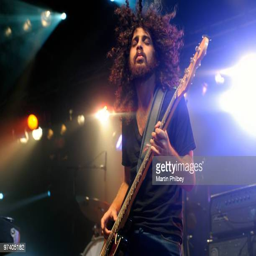
hard rock artist performs on stage